Ateliers et Chantiers de France

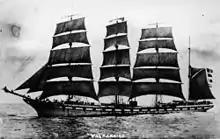
"Valparaiso", a four-masted steel barque built in 1902 by Chantiers de France

The Ateliers et Chantiers de France (ACF) company was officially founded on 6 July 1898 by a consortium of six shipping brokers, the Dunkirk chamber of commerce and the state.